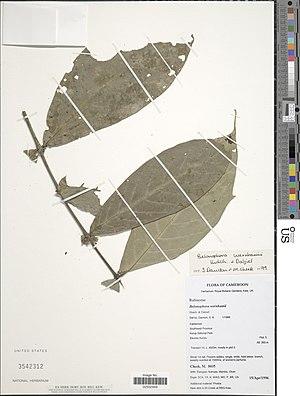
Belonophora wernhamii Hutch. &amp
Herbert Fuller Wernham est un botaniste britannique, spécialiste des Rubiaceae tropicales.
Belonophora wernhamii est une espèce de plantes de la famille des Rubiaceae et du genre Belonophora, présente au Cameroun et au Nigeria.